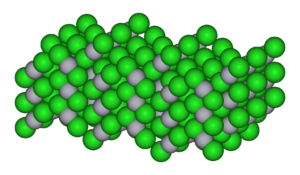
Le chlorure de mercure(II) ou chlorure mercurique est le composé chimique de formule HgCl₂. Ce solide cristallin blanc est un réactif de laboratoire. Il était autrefois utilisé plus largement, cependant il est l'une des formes les plus toxiques du mercure parce qu'il est plus soluble dans l'eau que la plupart des autres composés du mercure.